Beard

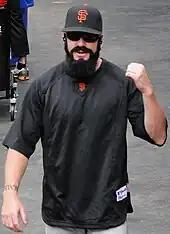
Brian Wilson's beard in 2011

In Sunnī Islamic jurisprudence, there are three scholarly opinions on the beard according to the Islamic tradition ("sunnah").